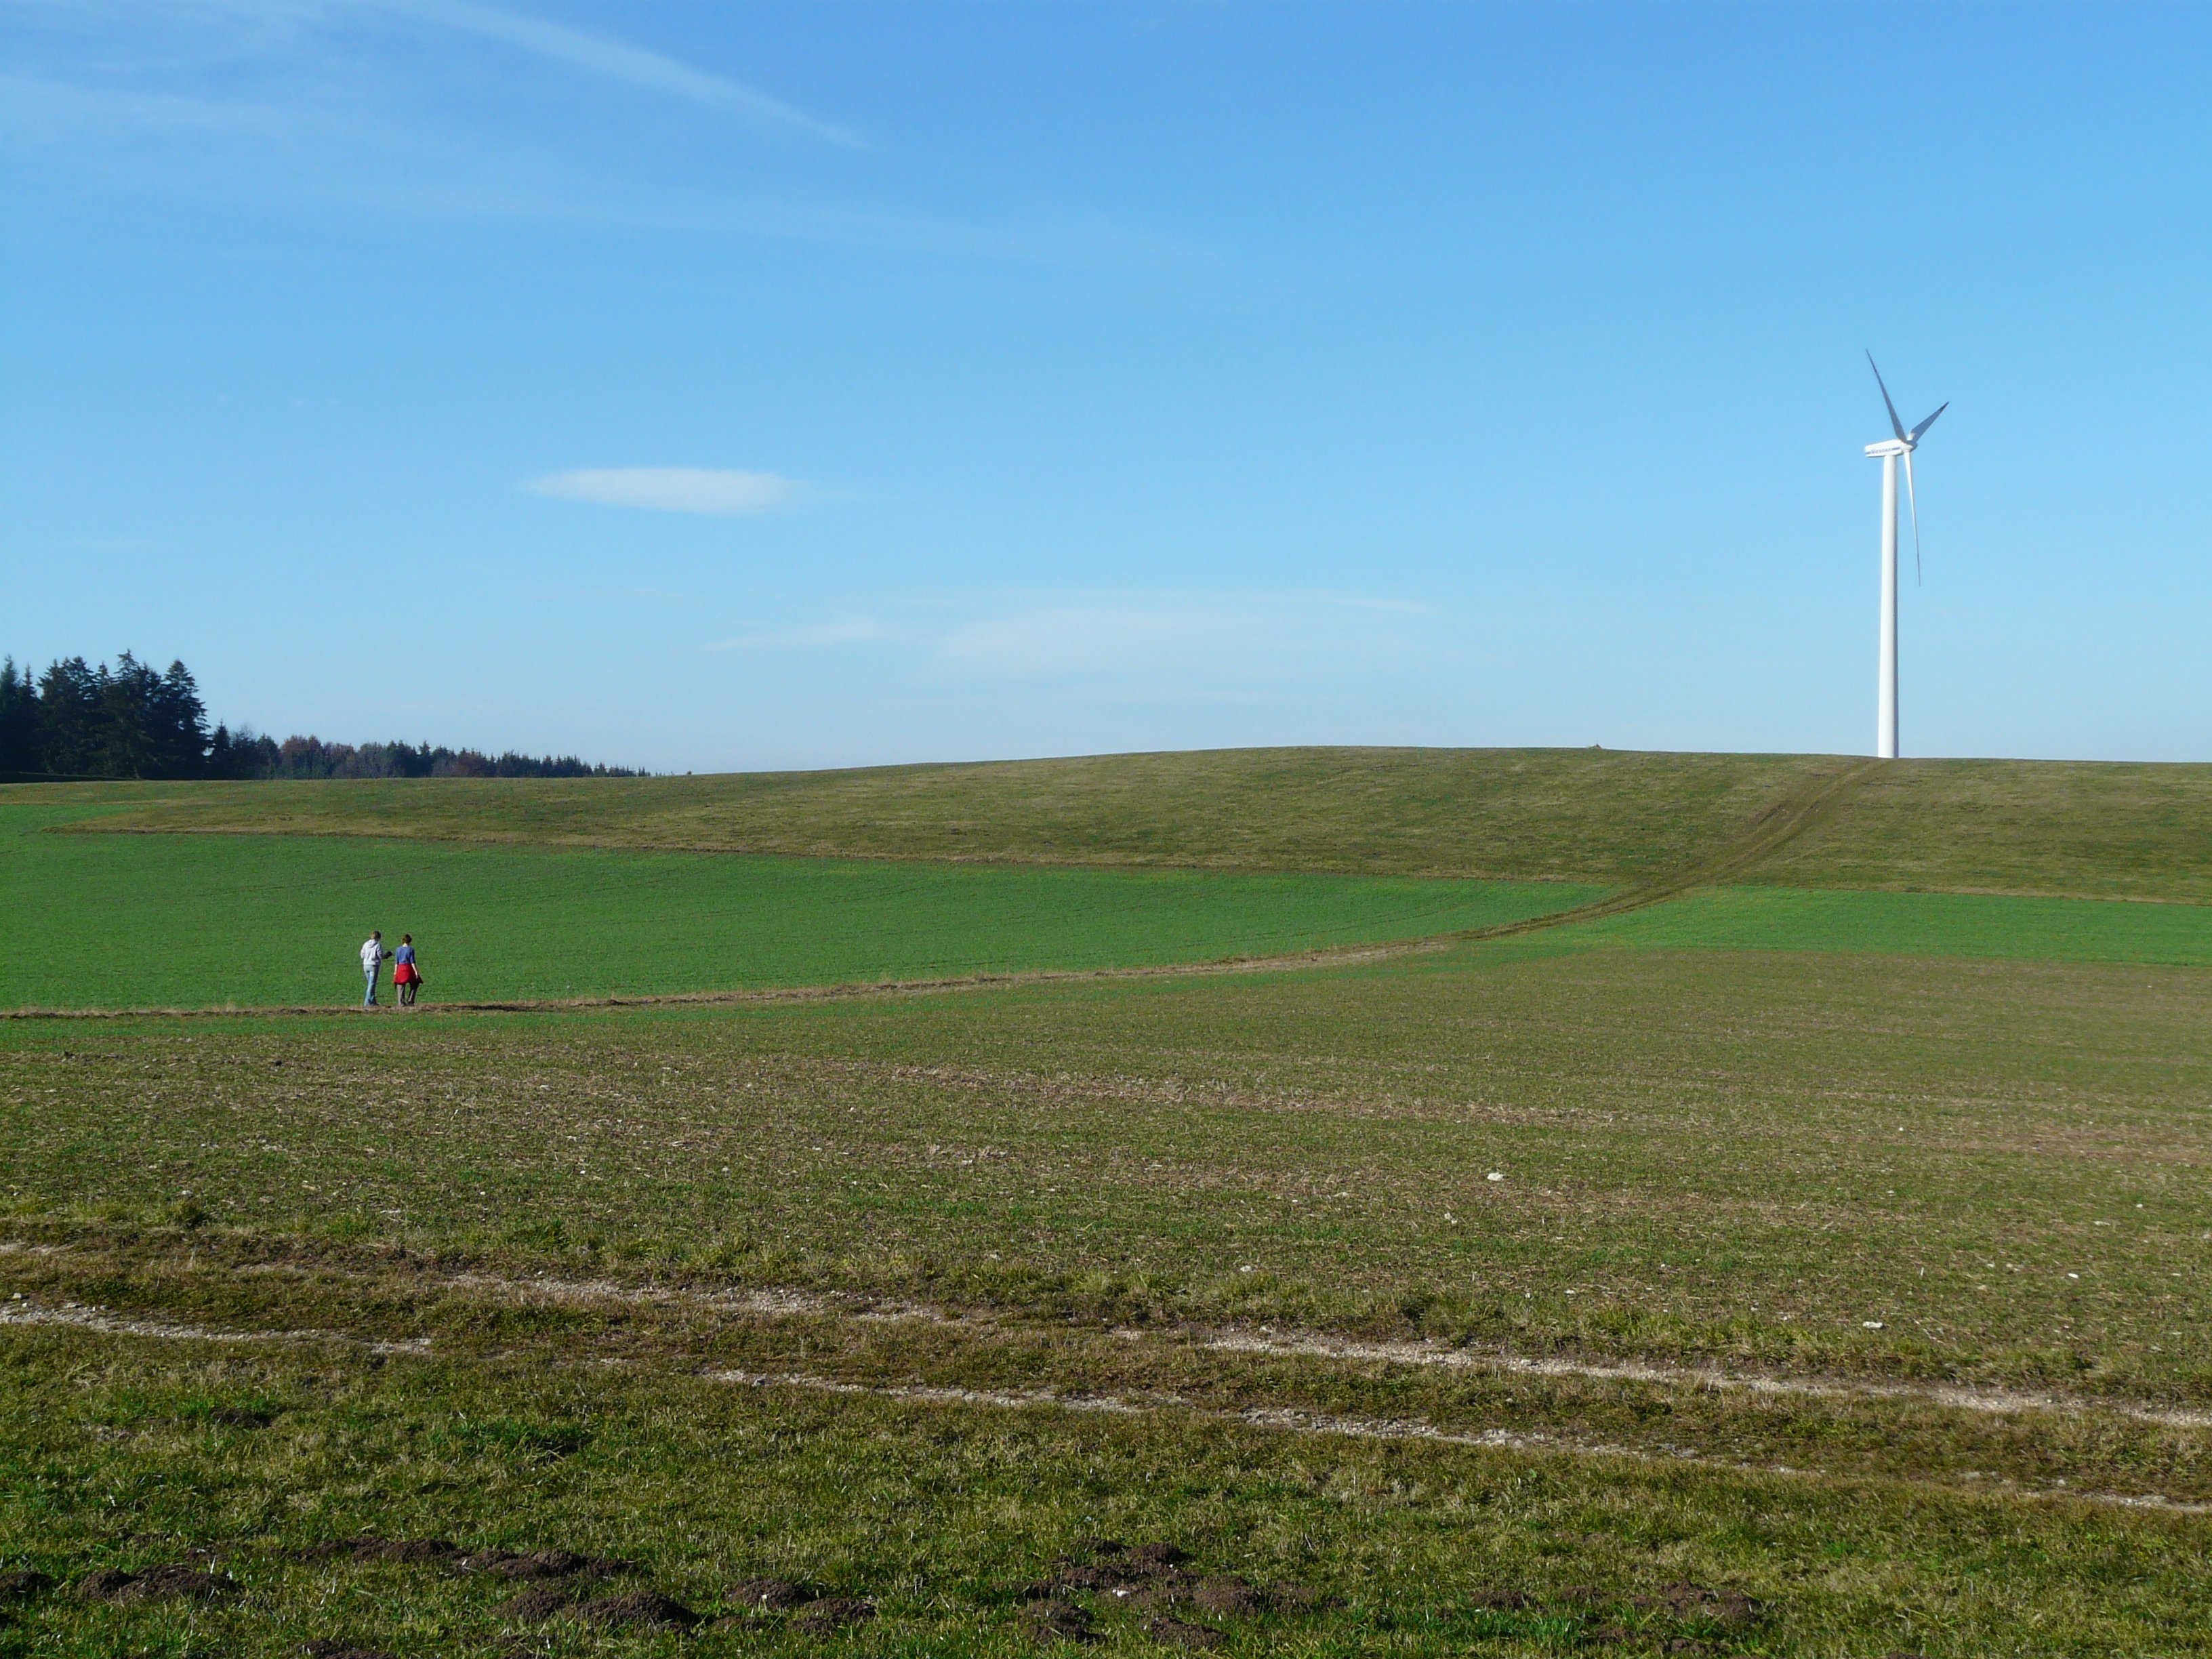
landscape, nature, grass, horizon, sky, field, meadow, prairie, hill, wind, walk, environment, green, hike, pasture, soil, blue, wind turbine, agriculture, plain, pinwheel, wind energy, energy, ecology, wind power, current, polder, grassland, plateau, wind farm, power generation, steppe, arable, rural area, environmentally friendly, reported, natural environment, grass family